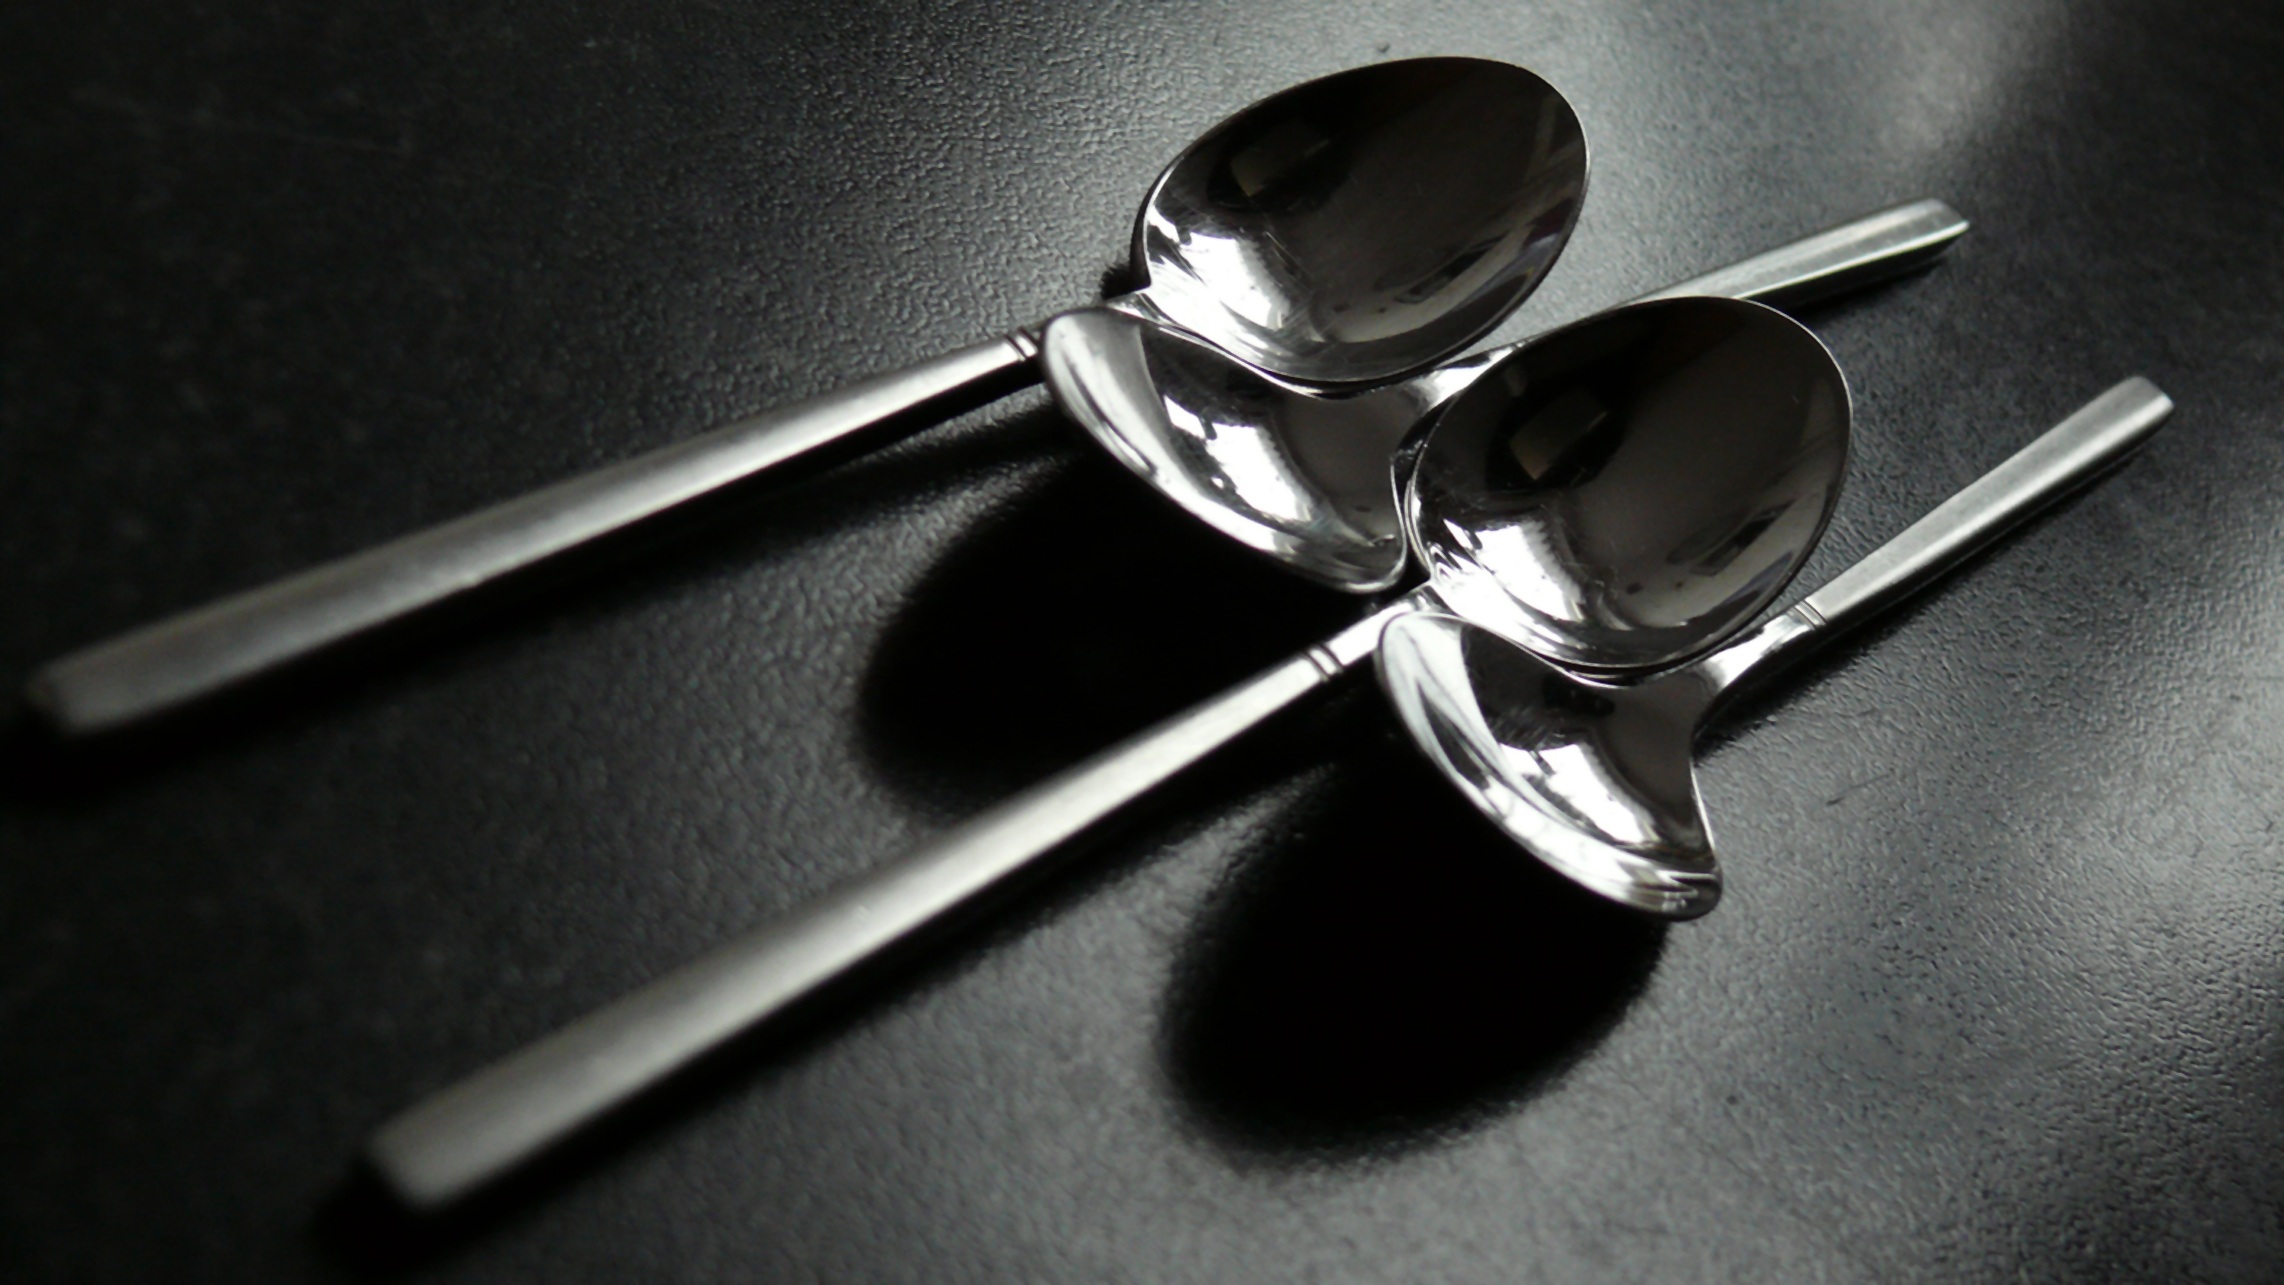
cutlery, black and white, glass, metal, black, monochrome, spoon, material, kitchen utensil, close up, jewellery, chrome, silver, glasses, gastronomy, macro photography, teaspoon, coffee spoon, still life photography, monochrome photography